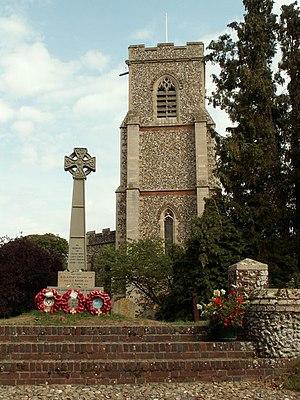
L'Amiral de la flotte Sir William Hall Gage est le Second Sea Lord de la marine britannique. Il a pris part à la bataille du Cap Saint-Vincent et au siège de Malte pendant les Guerres de la Révolution française.